Tsqaltubo

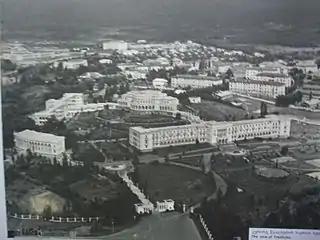
Hotel Shakhtiori in the 1950s

Tskaltubo or Tsqaltubo is a spa resort in west-central Georgia. It is the main town of the Tsqaltubo Municipality of the Imereti province. It is known for its radon-carbonate mineral springs, whose natural temperature of enables the water to be used without preliminary heating.